Transport in Pristina

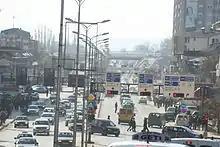
Afternoon in Pristina

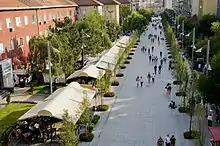
Pedestrians in Pristina, 2013

Roads in Pristina were in bad condition after the Kosovo War, forcing government investment to improve them. Today, all roads that connect the major villages with the urban centre are asphalted. Roads that connect Pristina with other cities form the main routes of Kosovo's network. The M2, which starts from the north with Central Serbia, passes through Pristina and reaches the southern border with North Macedonia, shortly linking Pristina with the Pan European Corridor X. The M25 starts in Niš and passes through Pristina and Prizren, eventually reaching the border with Albania. This road is becoming more important for its south branch, linking Kosovo with Albania, where construction of the Rrëshen – Blinisht – Kukës road is ongoing. The M9 passes through the east administrative line with Central Serbia, through Pristina to Peja to the border with Montenegro.